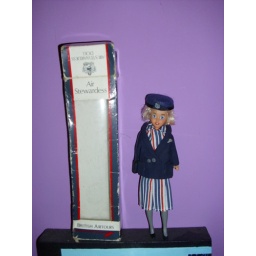
I got this little girl inflight sometime in the early 1980's...she's been kept in her box most of the time